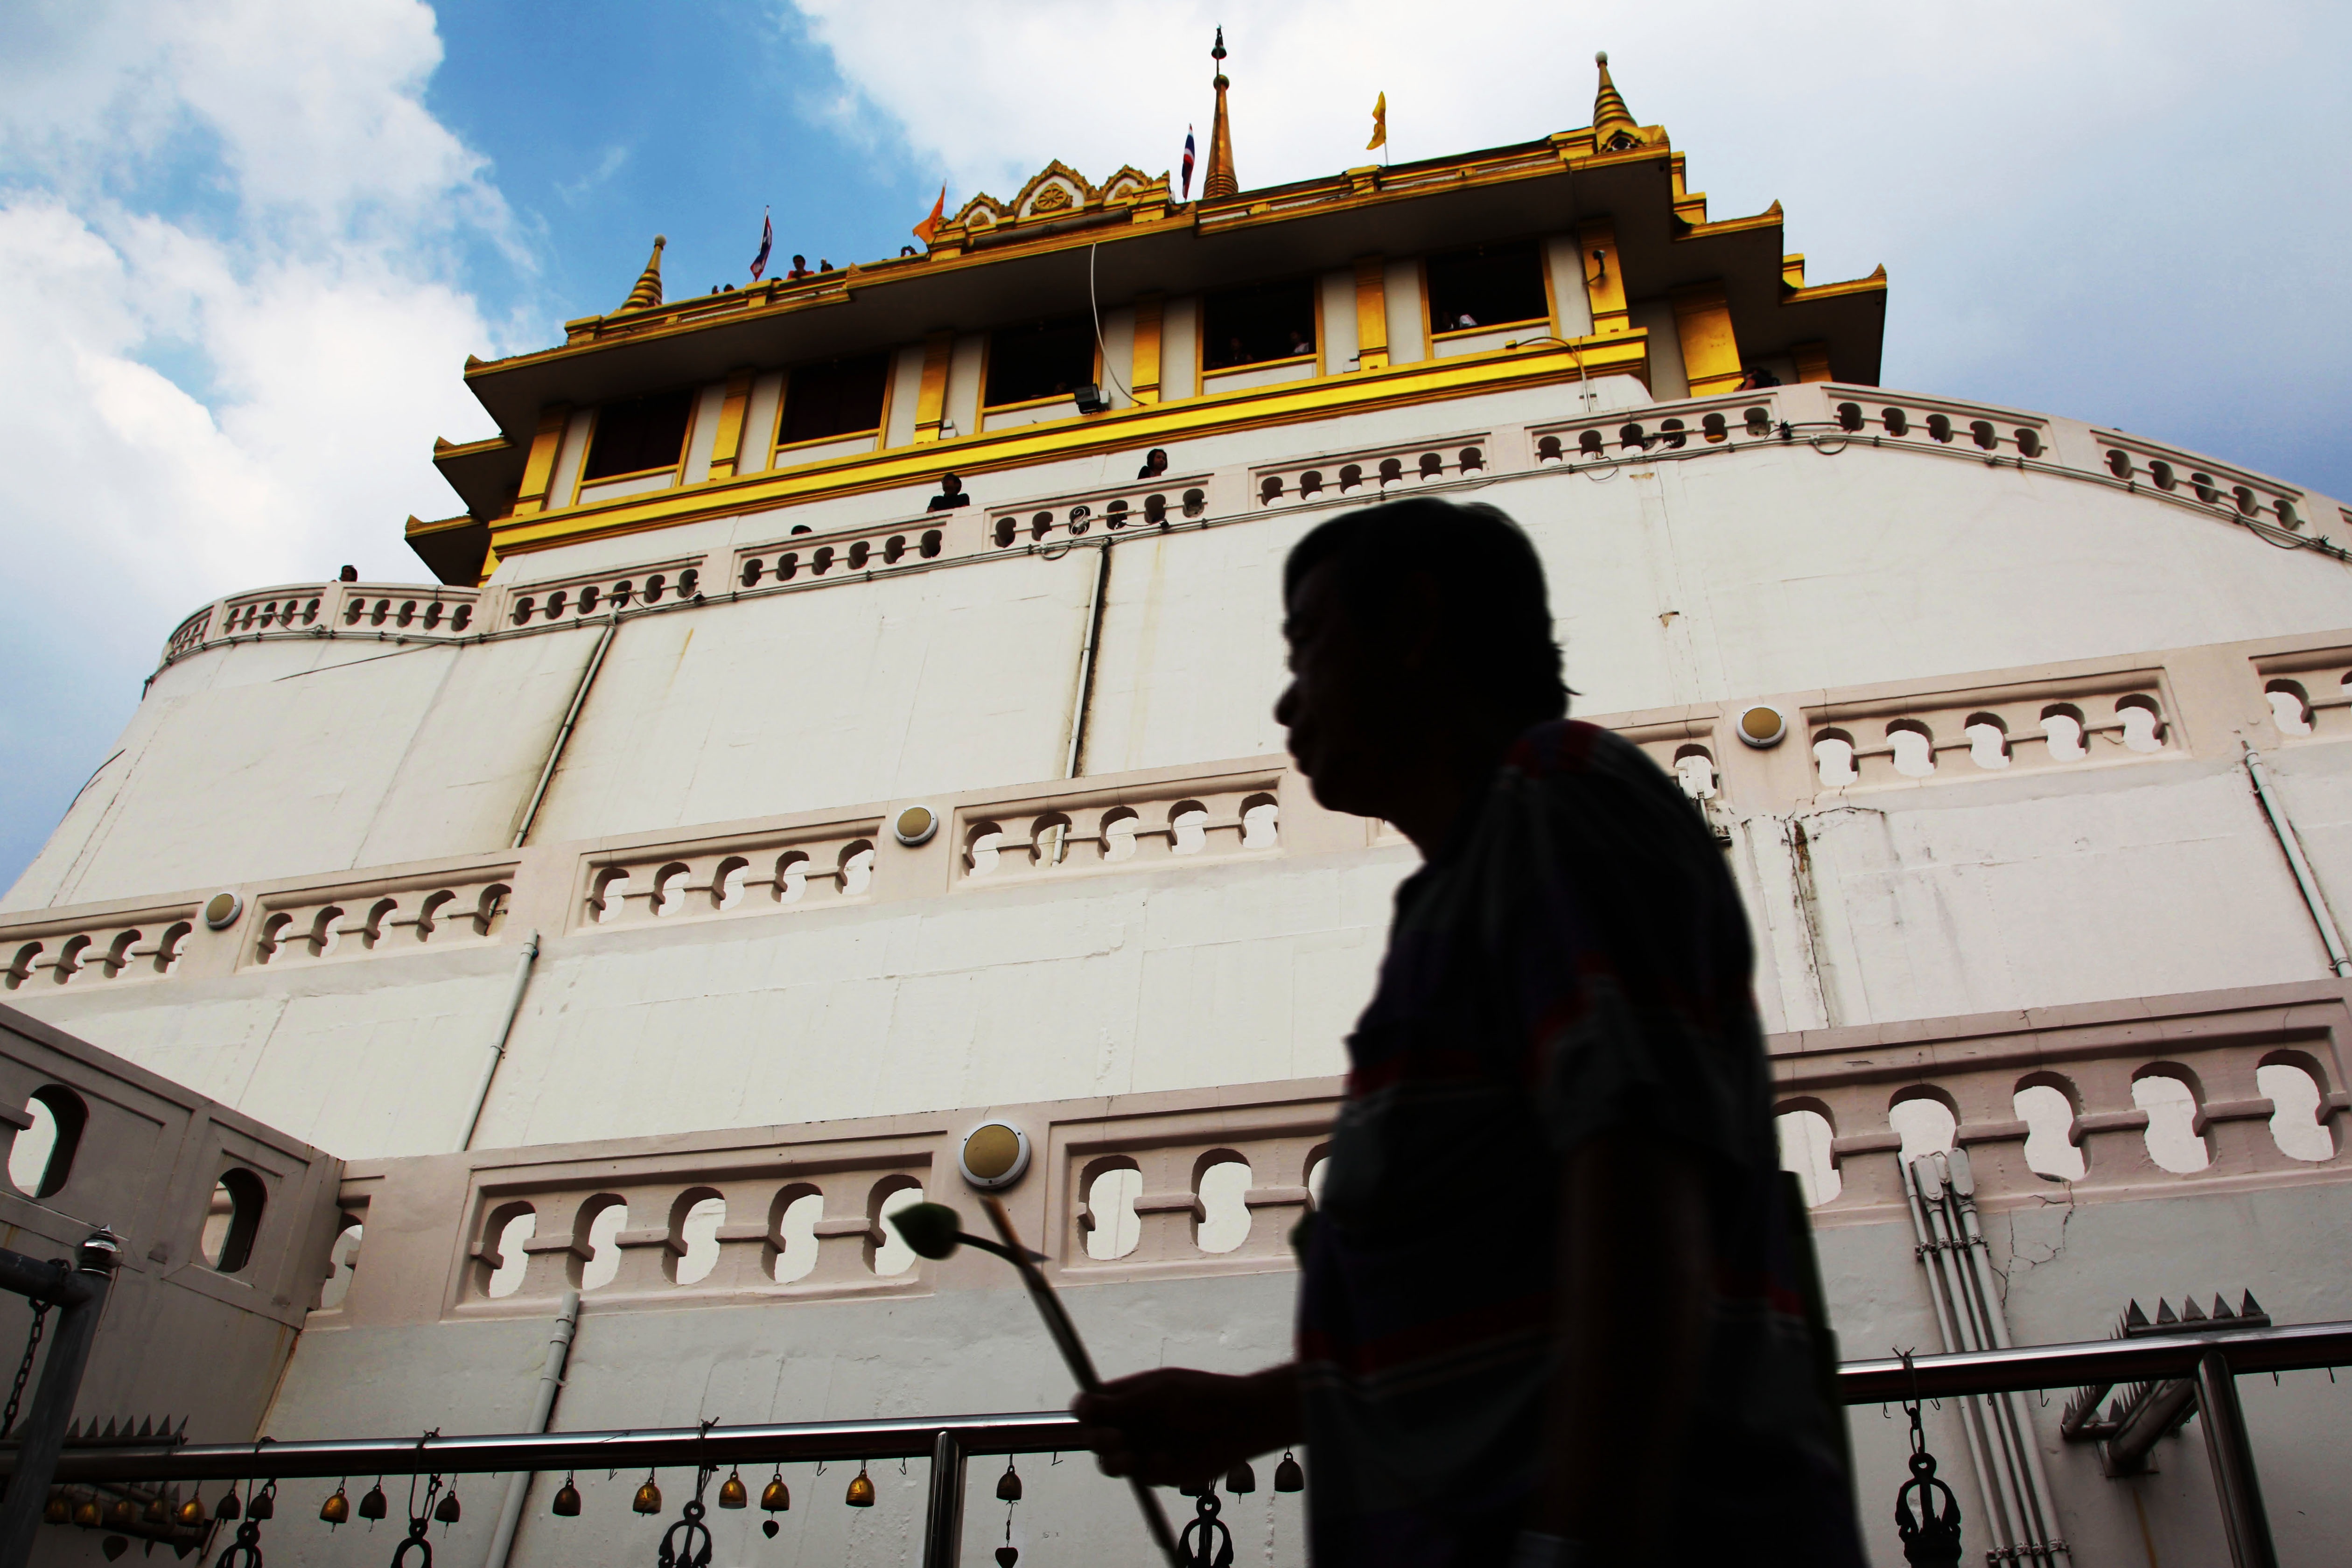
mountain, architecture, cityscape, travel, tower, monk, buddhist, buddhism, asia, landmark, tourism, thailand, temple, bangkok, ancient history